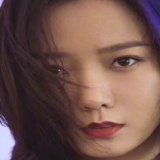
ca sĩ Vương Lạc Đan